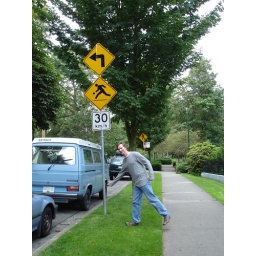
Rich running after a ball as a sign dictates in Vacouver